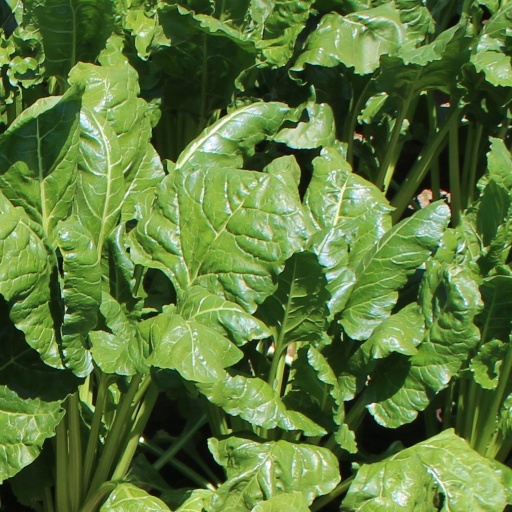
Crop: sugar beet